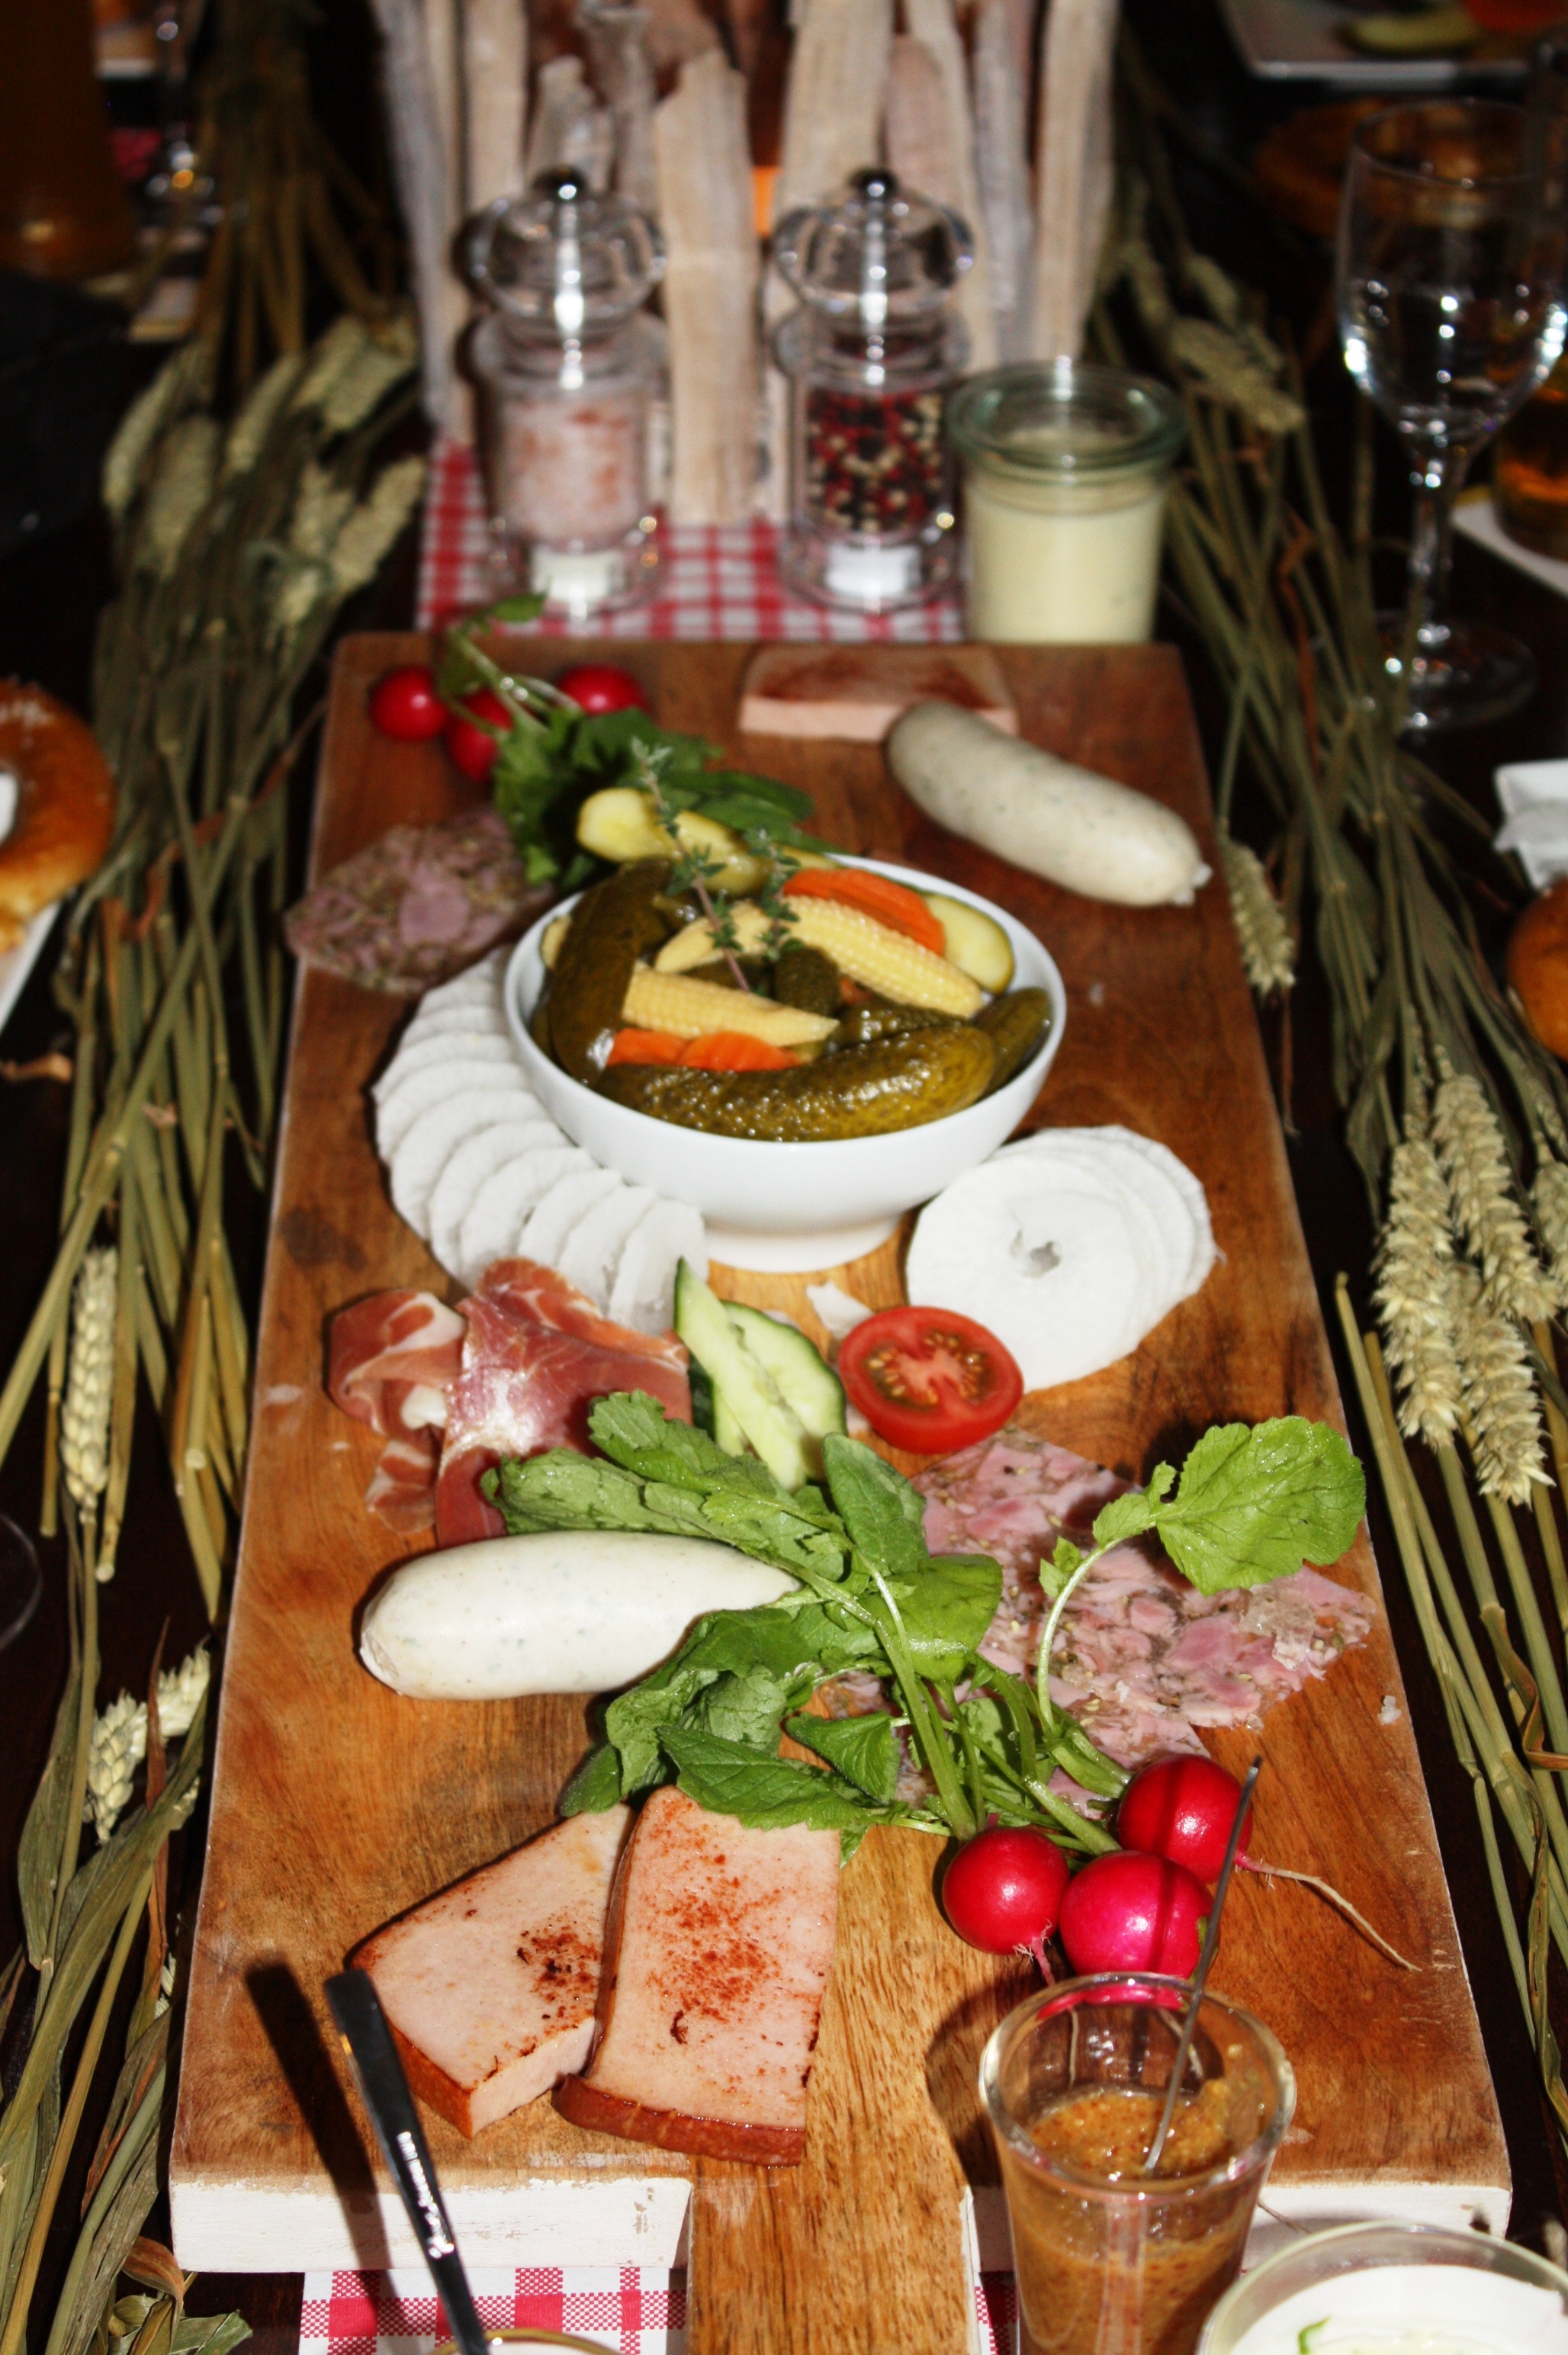
restaurant, dish, meal, food, eat, lunch, cuisine, delicious, buffet, dinner, gastronomy, oktoberfest, supper, brunch, sense, christmas dinner, vorspeisenplatte